London Museum

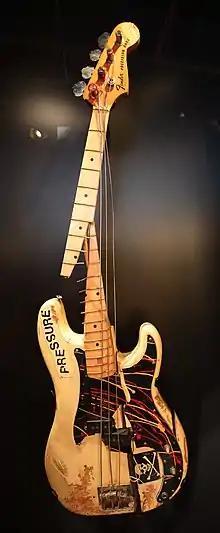
Paul Simonon's smashed bass guitar, on display at the pre-2022 Museum of London

As in the London Museum, visitors entered a series of rooms set out in chronological order, moving anti-clockwise around the main courtyard on the upper floor through London's history up to the Great Fire in 1666, and then descending to the lower level and moving clockwise around the courtyard up to the present day. Visitors would finish their visit by the Lord Mayor of London's State Coach.